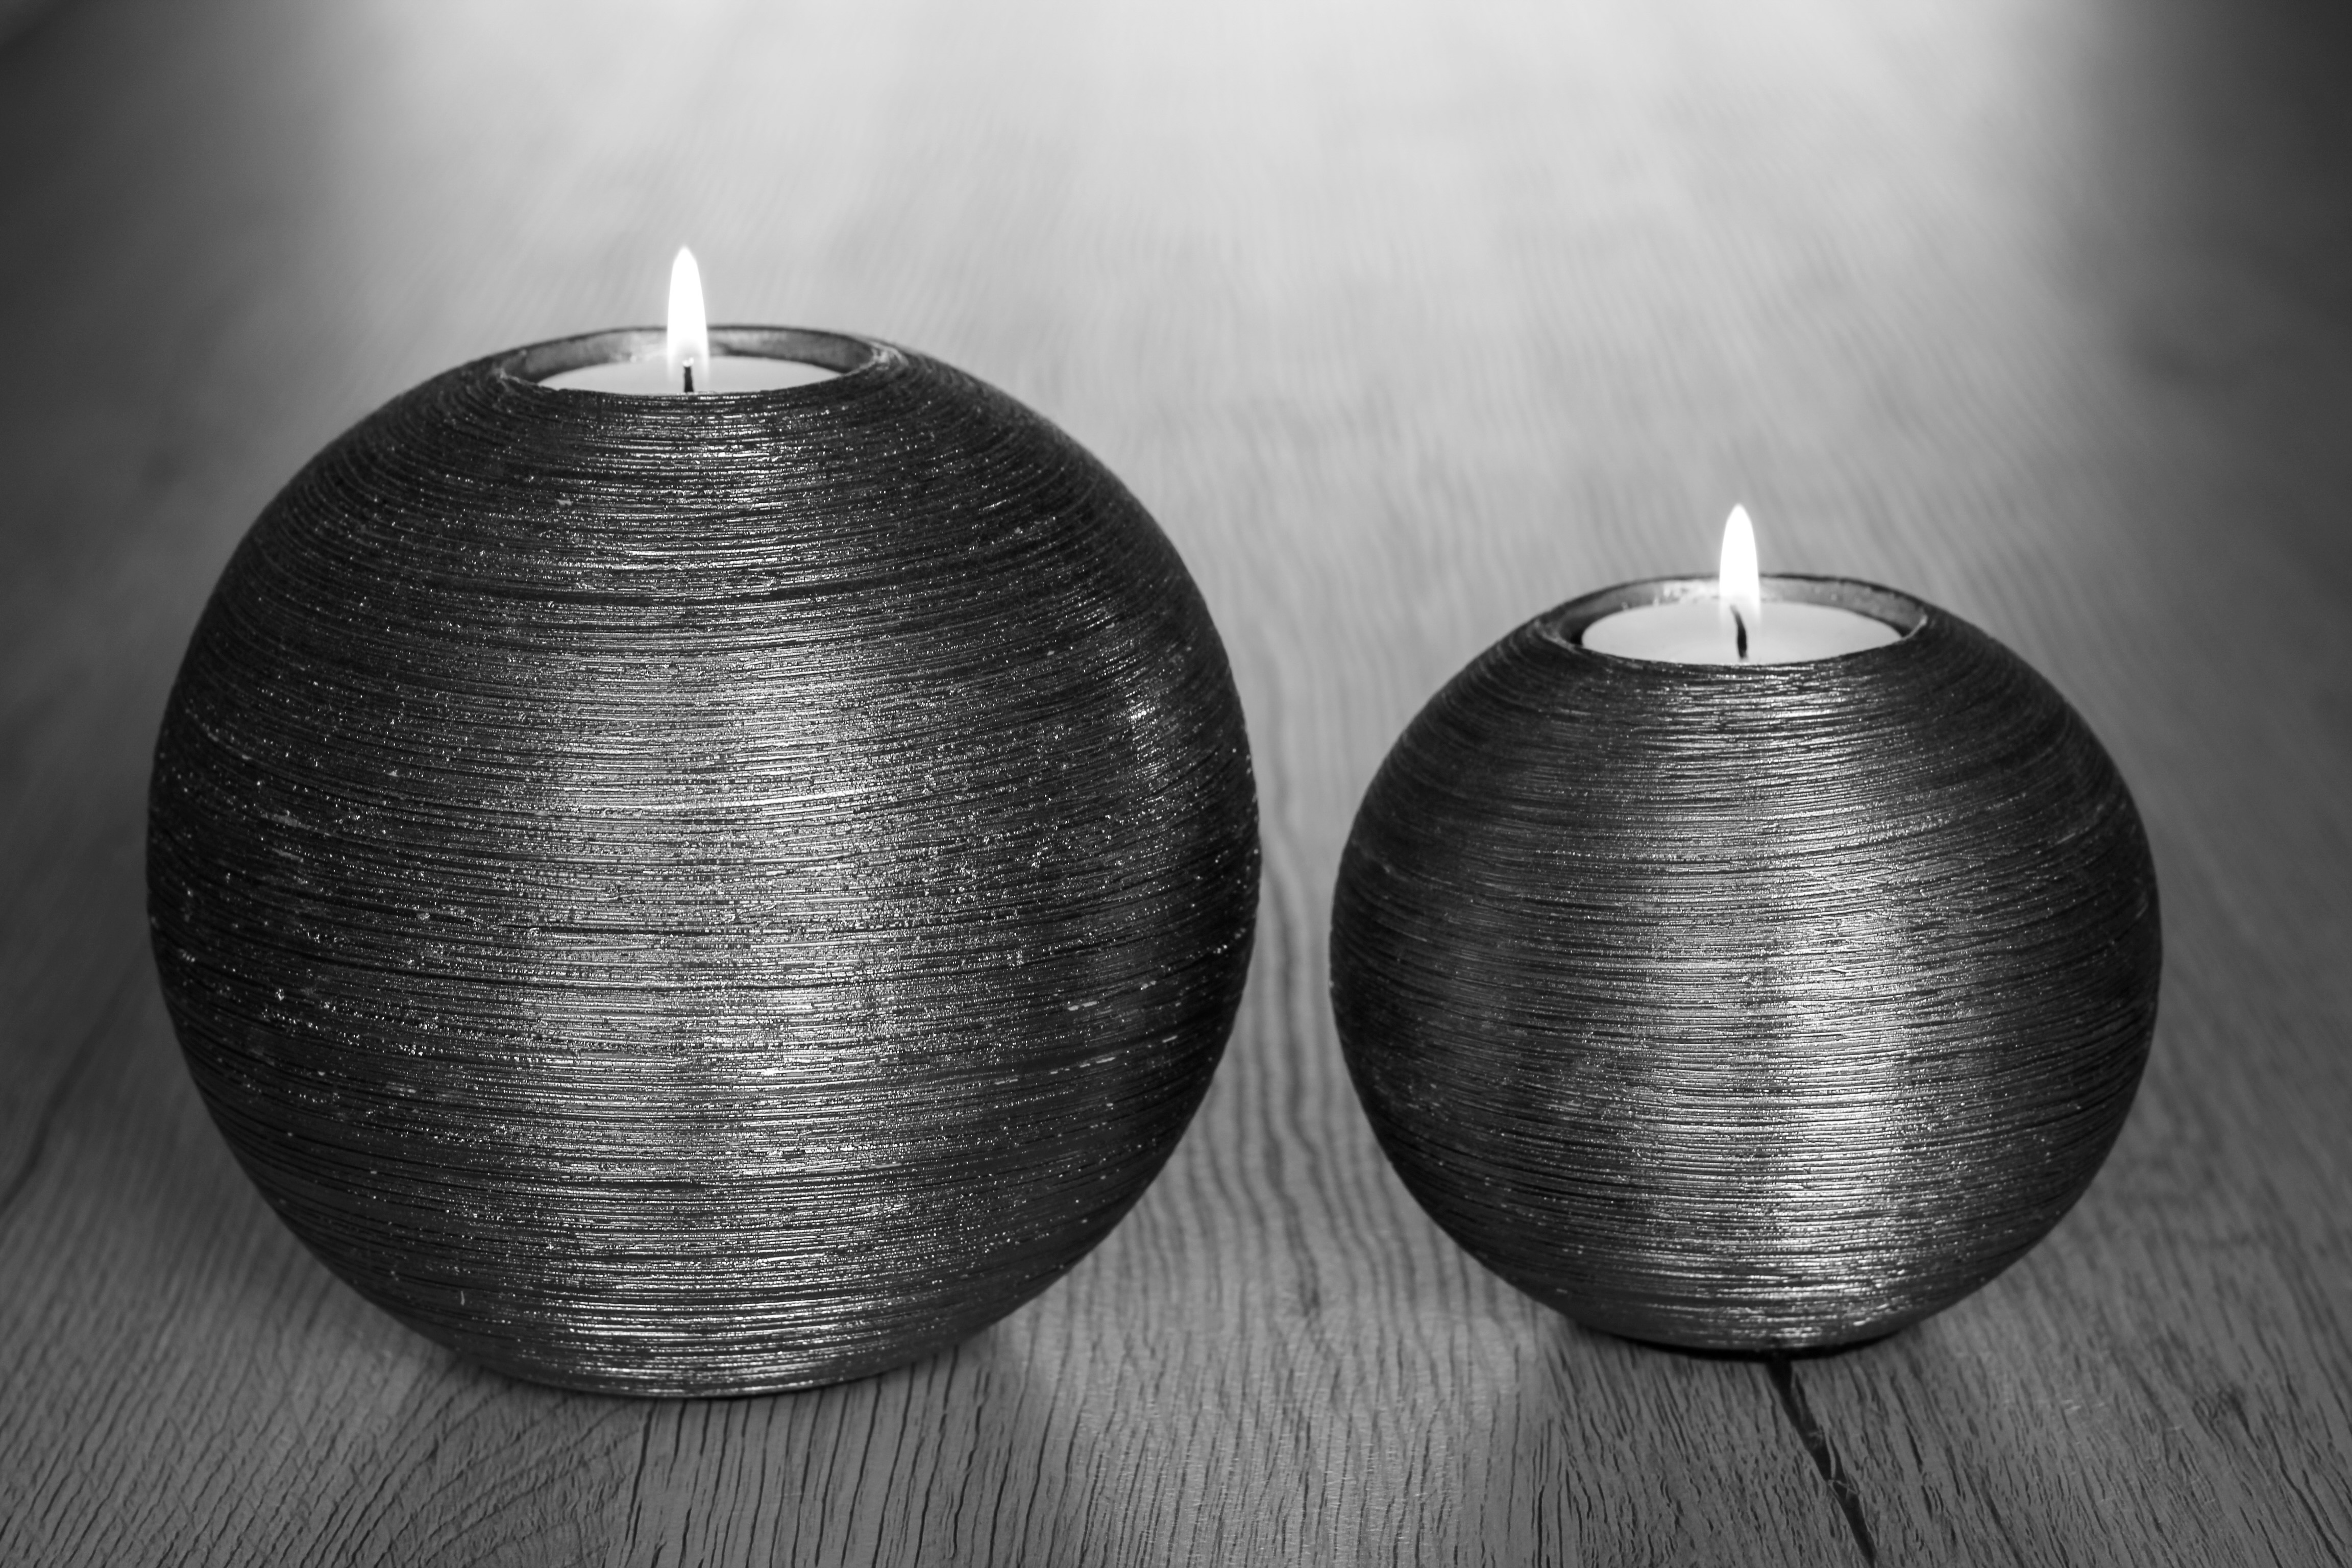
art, lighting, candle, wood, lamp, Tints and shades, metal, fashion accessory, darkness, circle, serveware, event, artifact, still life photography, light fixture, lighting accessory, pattern, symmetry, monochrome photography, ceiling fixture, room, home accessories, still life, interior design, ball, monochrome, leather